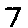
Label: 7